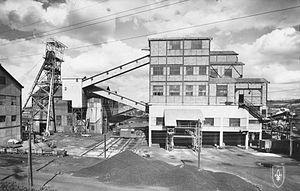
Le puits Saint-Joseph situé à Saint-Eloy-Les-Mines.
Saint-Éloy-les-Mines est une commune française située dans le département du Puy-de-Dôme, en région Auvergne-Rhône-Alpes.
La maison de la mine et du tourisme de Saint-Éloy-les-Mines est construite en 2011 au pied du chevalement du puits Saint-Joseph. C'est à la fois un musée de la mine et un office de tourisme.
Les mines de Saint-Éloy-les-Mines sont des mines de charbon et de plomb argentifère situées dans la commune de Saint-Éloy-les-Mines et avoisinantes. Leur exploitation commence au XVIIIᵉ siècle par le début de l'industrialisation en Combraille avec :